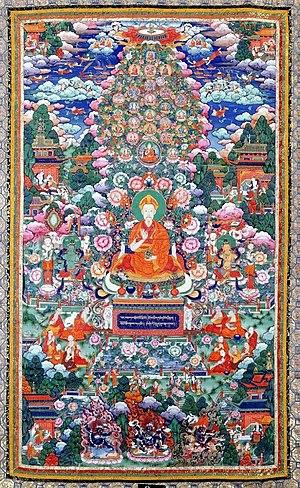
L'empereur Qianlong en costume de lama, Puning si, c. 1758, artiste anonyme, Thangka, couleur sur tissu. Le texte sous Qianlong est en écriture tibétaine. Musée du palais, Pékin.
Qianlong, Kien-long, K'ien-long ou Khian-loung est le sixième empereur de la dynastie Qing. Il régna officiellement sur la Chine du 18 octobre 1735 au 8 février 1796. Son nom de naissance était Àixīnjuéluó Hónglì (愛新覺羅弘曆), aussi nommé « Prince Bǎo » (宝亲王 / 寶親王, bǎo qīnwáng) ; son nom de temple était Gāozōng (高宗) et son titre posthume Chúndì (. 帝). Qianlong est le fils de l'empereur Yongzheng (雍正帝) et de la concubine impériale Xiao Sheng Xian (孝聖憲).
Introduit en Chine au milieu du Iᵉʳ siècle, le bouddhisme y est devenu à partir de la fin du IIIᵉ siècle l’un des trois principaux courants idéologiques et spirituels avec le confucianisme et le taoïsme, tout en y poursuivant son évolution. À l'exception de certaines influences vajrayana ou hinayana, les principaux courants actuels des bouddhismes japonais, coréen et vietnamien proviennent d'écoles mahayana qui sont nées ou ont pris leur essor en Chine.